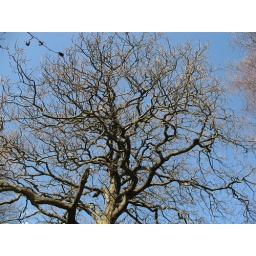
Bare trees almost ready to bud in the blue skied sunny weather.